Subdivisions of Bulgaria

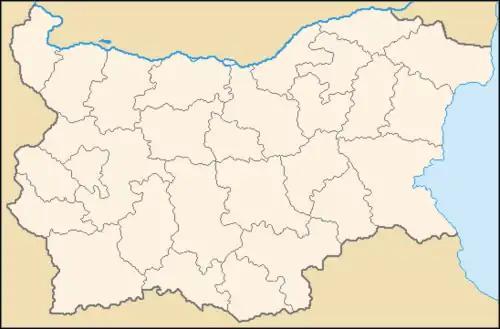
Map of the provinces of Bulgaria

After the liberation of Bulgaria, the country administrative were divided to 12 provinces (Bulgarian: губернии).